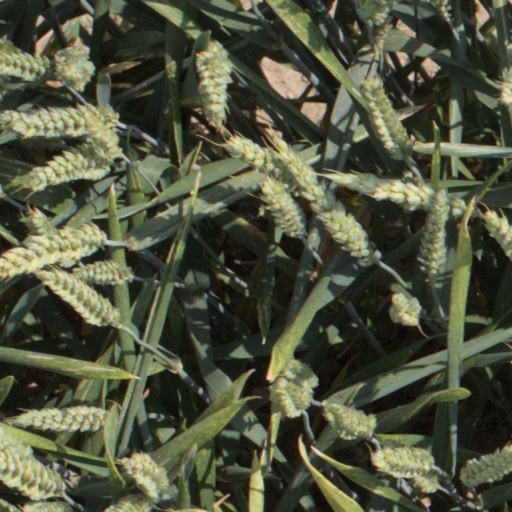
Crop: wheat